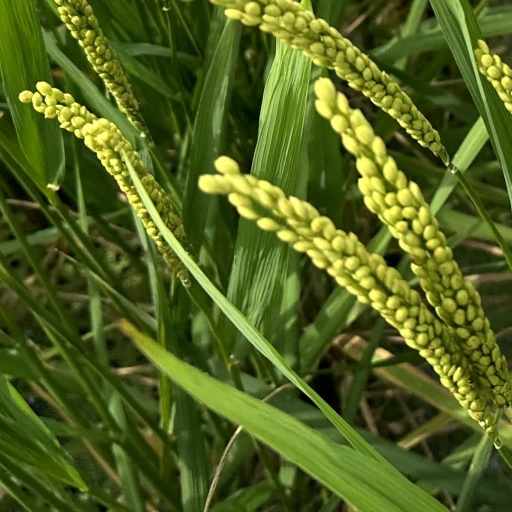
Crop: rice